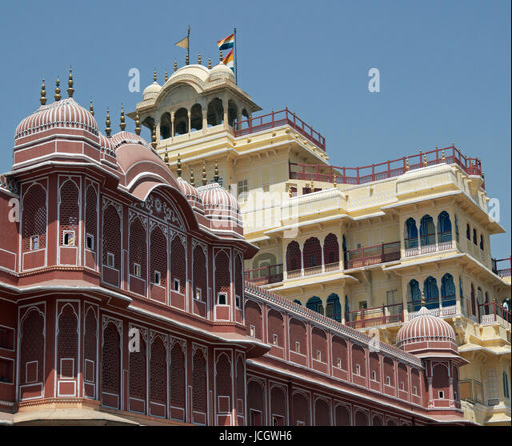
ornate pink and mughal structure .